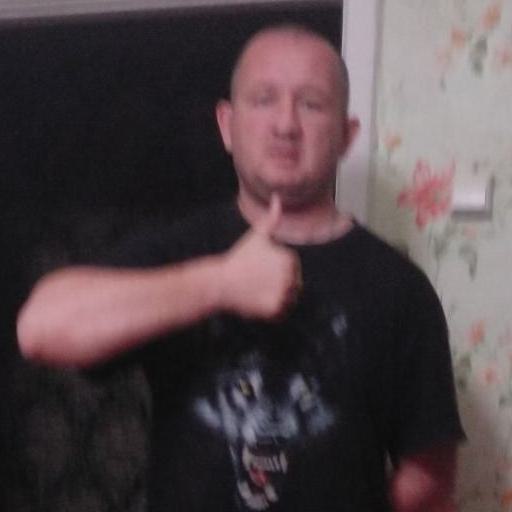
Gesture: like